Oujda

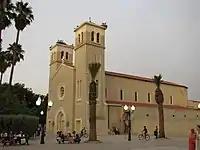
Oujda Church

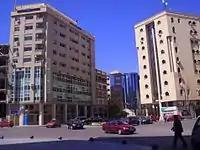
Oujda, Bd Mohamed V

The main characteristic of the city is having the old city in the centre. The old city maintains traditional features of the Moroccan architecture with its narrow, winding alleys which lead to the houses and markets such as the jewelry market and the leather market. The Grand Mosque of Oujda is one of its historically most important mosques.